D. J. Grothe

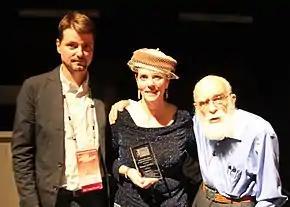
D. J. Grothe, Susan Gerbic, James Randi

Grothe succeeded Phil Plait as president of the James Randi Educational Foundation (JREF) and served in that capacity from January 1, 2010, until September 1, 2014. From January 2010 until December 2011 Grothe hosted "For Good Reason", a podcast associated with the JREF.